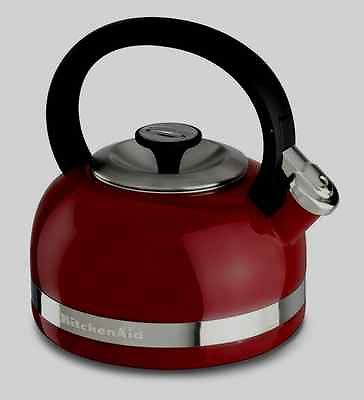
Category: kettle